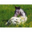
Label: horse